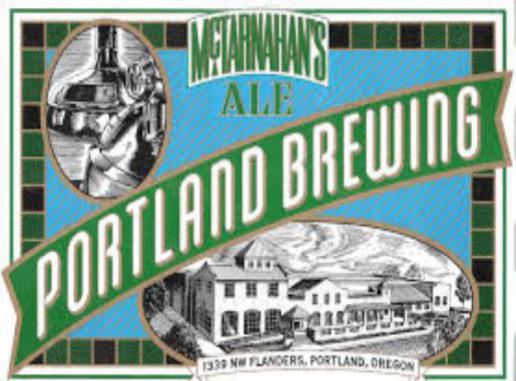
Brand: mactarnahan's
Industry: Food